Cape Coast

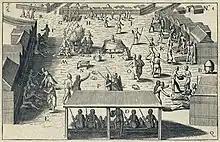
A market in Cape Coast

Trade grew between the people of Fetu and the Europeans. Sometime in 1650, a plot of land was bought from the King of Fetu by Hendrik Carloff, acting for Dutch privateers working against the Dutch West India Company. In 1655, a fort was built on the site of Carolusborg under the hands of the Swedish. It switched hands several times before 1664, when it was captured from the Dutch by a joint English and Dutch force.